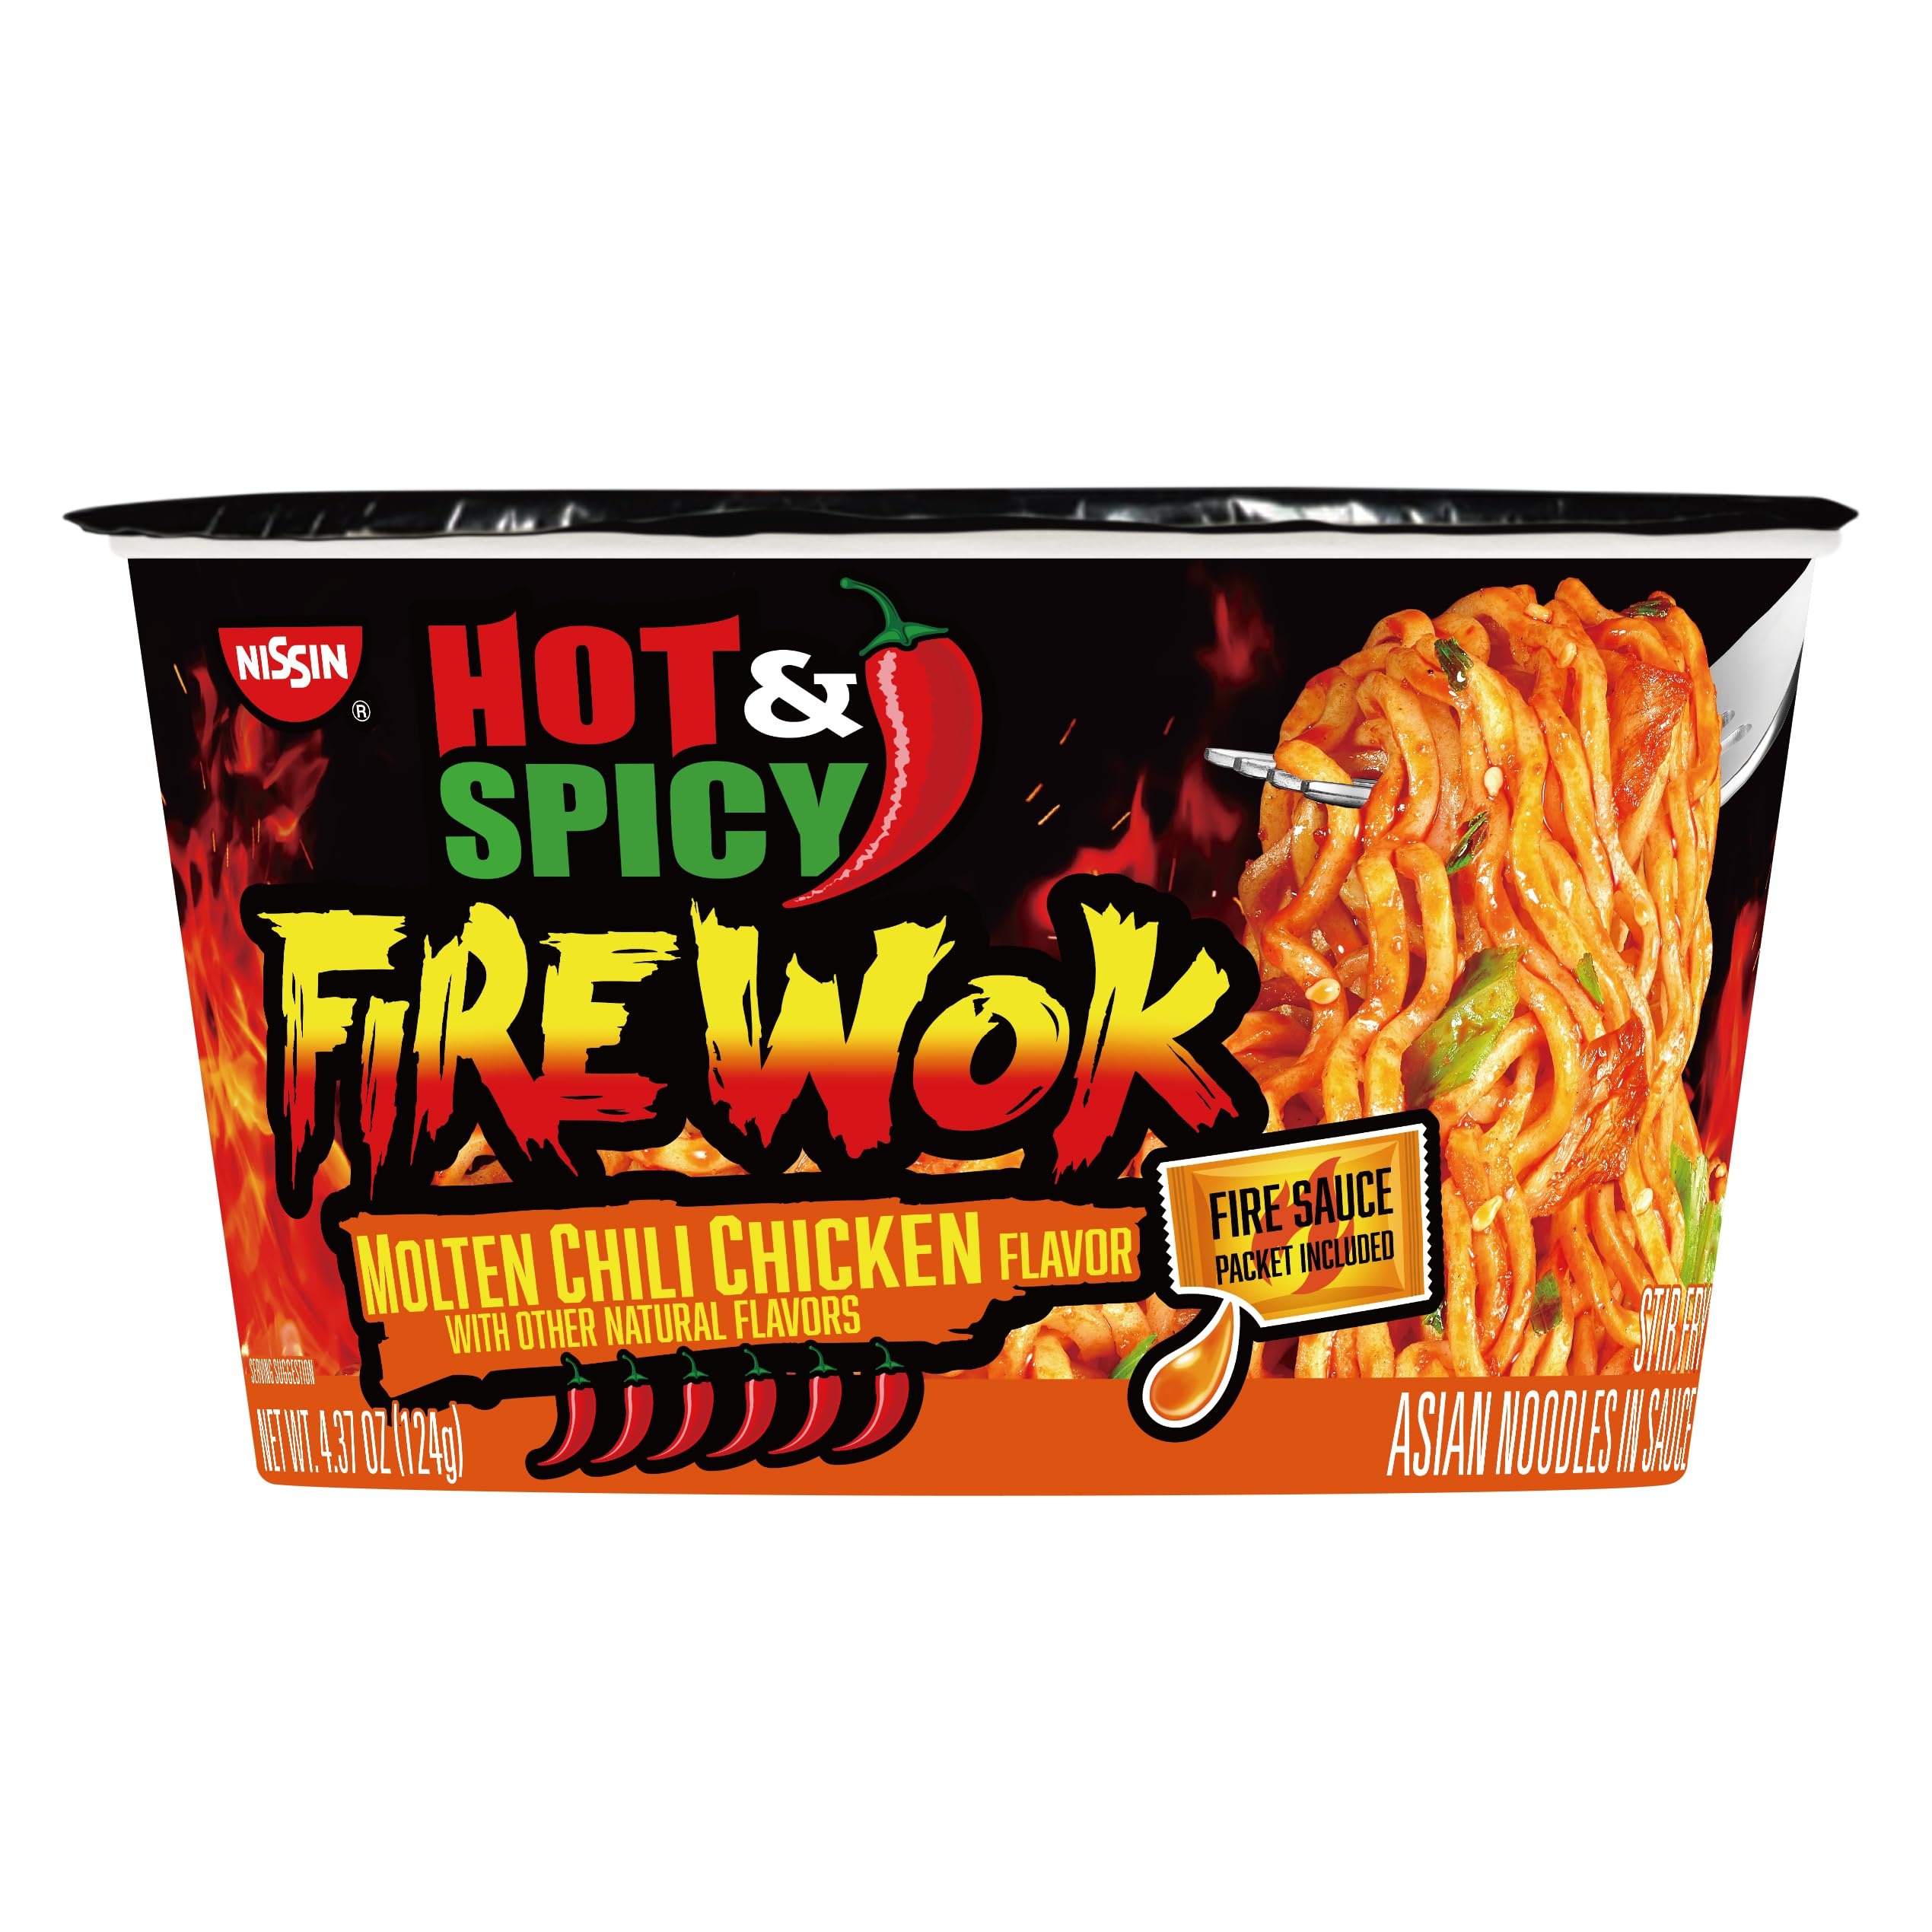
Item Name: Nissin Bowl Noodles, Hot & Spicy Chicken Flavor, 3.32 oz
Bullet Point 1: Comes with a vegetable packet
Bullet Point 2: Includes a unique fire sauce packet for intense heat
Bullet Point 3: Enjoy the flavor without added MSG
Bullet Point 4: Microwavable and ready in 4 minutes (Cooks in just 3 minutes, let stand 1 minute)
Bullet Point 5: MULTIPLE FLAVOR OPTIONS: Also available in Tonkotsu flavor, allowing you to explore a range of authentic ramen tastes, all conveniently packaged in a 6- pack
Value: 3.32
Unit: Ounce

Price: 1.39